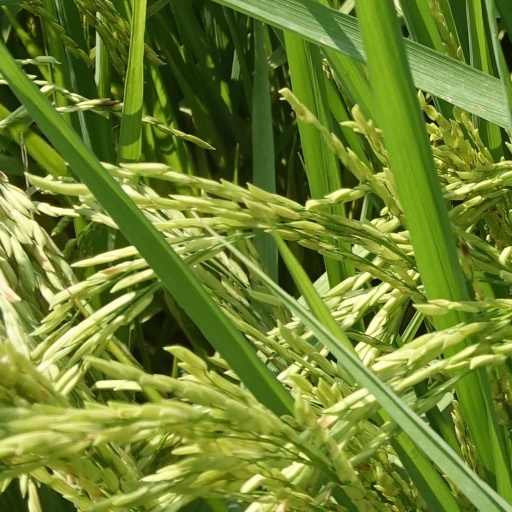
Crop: rice